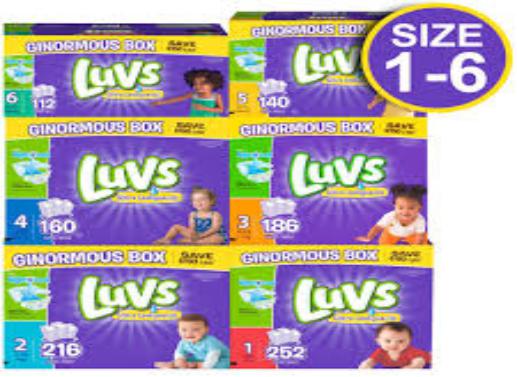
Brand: luvs
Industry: Necessities